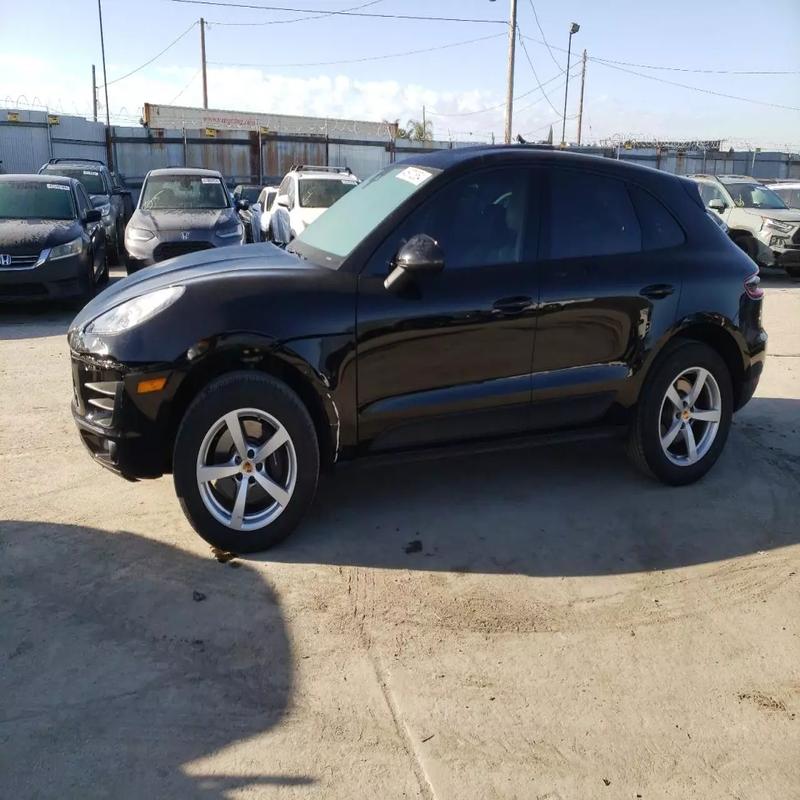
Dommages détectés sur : aile avant gauche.
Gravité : mineur